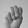
ASL letter: M